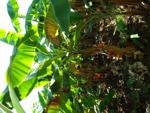
Label: segatoka